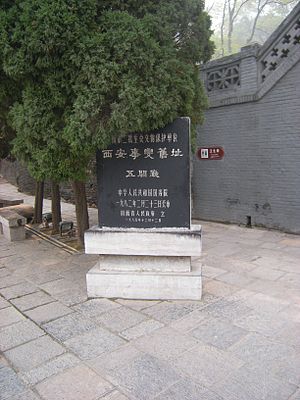
Xi'an-episoden
Mindesmærke på stedet, hvor Xi'an-hændelsen fandt sted.
Xi'an-episoden var en hændelse i december 1936 i Kinas historie. De nationalistiske Kuomintang-styrker under marskalk Zhang Xueliang gjorde mytteri mod deres øverstkommanderende, generalissimo Chiang Kai-shek og tog ham til fange. Hensigten, som også blev opnået, var at fremtvinge at Chiang accepterede, at der blev indgået en aftale med de kinesiske styrker om en bilæggelse af stridighederne mellem kineserne indbyrdes, og om dannelsen af en enhedsfront mod japanerne.